Ford Model T

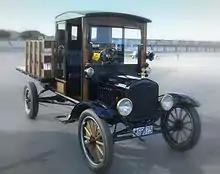
1919 Model T stakebed

The moving assembly line system, which started on October 7, 1913, allowed Ford to reduce the price of his cars. As he continued to fine-tune the system, Ford was able to keep reducing costs significantly. As volume increased, he was able to also lower the prices due to some of the fixed costs being spread over a larger number of vehicles, and as large supply chain investments increased assets per vehicle, other factors such as material costs and design changes reduced the price. As Ford had market dominance in North America during the 1910s, other competitors reduced their prices to stay competitive, while offering features that were not available on the ModelT such as a wide choice of colors, body styles and interior appearance and choices, and competitors also benefited from the reduced costs of raw materials and infrastructure benefits to supply chain and ancillary manufacturing businesses.